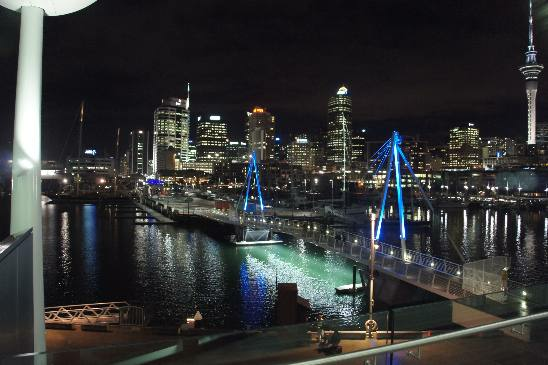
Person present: No